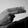
ASL letter: H